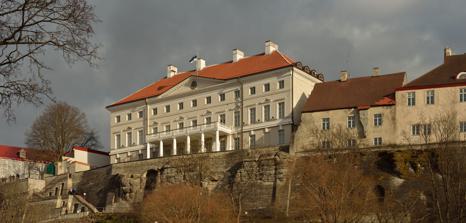
Building: Stenbock House
Country: Estonia
Year built: 1792
Official seat of government in Tallinn, Estonia Stenbock House Stenbocki maja Stenbock House in Tallinn General information Architectural style Neoclassicism Town or city Tallinn Country Estonia Current tenants Seat of the Government of Estonia Construction started 1787 Completed 1792 Client Jakob Pontus Stenbock Design and construction Architect(s) Johann Caspar Mohr Stenbock House ( Estonian : Stenbocki maja ) is a prominent neoclassical building located on Toompea hill, in the oldest part of Tallinn , the capital of Estonia . It is the official seat of the national government, and the terms Government of Estonia and Stenbock House are metonyms . History Count Jakob Pontus Stenbock (1744-1824) The history of the building goes back to 1780s, when local authorities in Tallinn (Reval), then part of the former Russian Empire , launched a scheme to erect new administrative buildings. Originally, the building was intended as a courthouse. Count Jakob Pontus Stenbock , an influential local aristocrat and owner of a large estate in Hiiumaa , won the tender to erect a new building on Toompea hill in central Tallinn. The architect for the new house was Johann Caspar Mohr, a provincial architect who was responsible for the maintenance of public buildings in Estonia and a popular designer of local manor houses . The construction of the building started in 1787. Almost immediately, however, the Russian Imperial government ran low on funds as a result of expenditures in connection with the Russo-Turkish War (1787–1792) . As a result, the province became indebted to Stenbock, and the unfinished building passed into his possession. He subsequently used it as his Tallinn residence, and the building still carries the name in his memory. In 1828, after Stenbock's death, the building passed between different owners until 1899, when it finally became the property of the provincial administration, and began to be used as a courthouse. During both the first period of independence of Estonia (1918–1940) and during the Soviet occupation (1944–1991) it continued to be used as a courthouse. The maintenance of the building was neglected in the 1970s and 1980s, when the ceilings of two courtrooms and the archive of the court collapsed. By the time of the restoration of Estonian independence in 1991, the entire building was at risk of collapsing. A complete renovation was carried out in 1996–2000. The newly renovated building became the official seat of the Estonian national government at its re-opening in 2000. Architecture The architectural style of the building is a rather simple form of neo-classicism. The front façade is adorned by six pilasters and two semi-pilasters made of dolomite from Saaremaa and a dentiled pediment . It faces a semi-circular courtyard surrounded by less ornate outbuildings. The street front of the building is therefore characterised by the rather unassuming outbuildings. On the building wall facing the street, there is a memorial plaque with the names of Estonian members of parliament and government who were killed by the Stalinist Soviet occupation regime. The best-known view of the building ( illustration ) is of its back, which by its location at the edge of Toompea hill enjoys an unobstructed view of the sea. This face is dominated by a large balcony raised on Doric columns . All in all, the exterior of the building still more or less reflects the original edifice. The interior was severely damaged during the Soviet occupation, and it has now been reconstructed in large part. References